Gaisberg

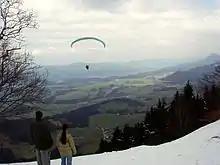
Paraglider flying eastwards from the top of the Gaisberg.

The Gaisberg has been a popular destination for daytrippers from Salzburg already in the 18th century. From 1887 until 1928 a rack railway, the "Gaisbergbahn", provided easy access from the city to the top of the mountain until it was replaced in 1929 by a road. Today a public bus route starting from the Mirabellplatz square links a parking lot on the summit plateau, a starting point for winter sport, hiking, mountain biking, and paragliding to the city centre. The Gaisberg Transmitter, a high FM and TV transmitter facility located on its top, was erected in 1956.